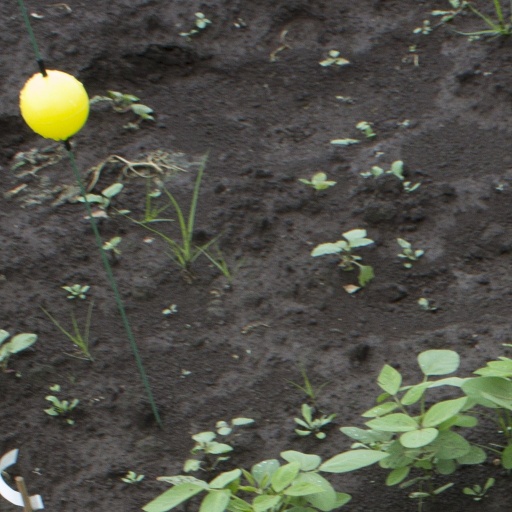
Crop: soybean